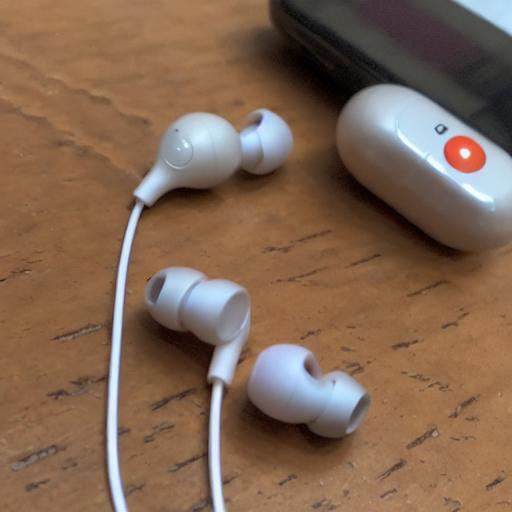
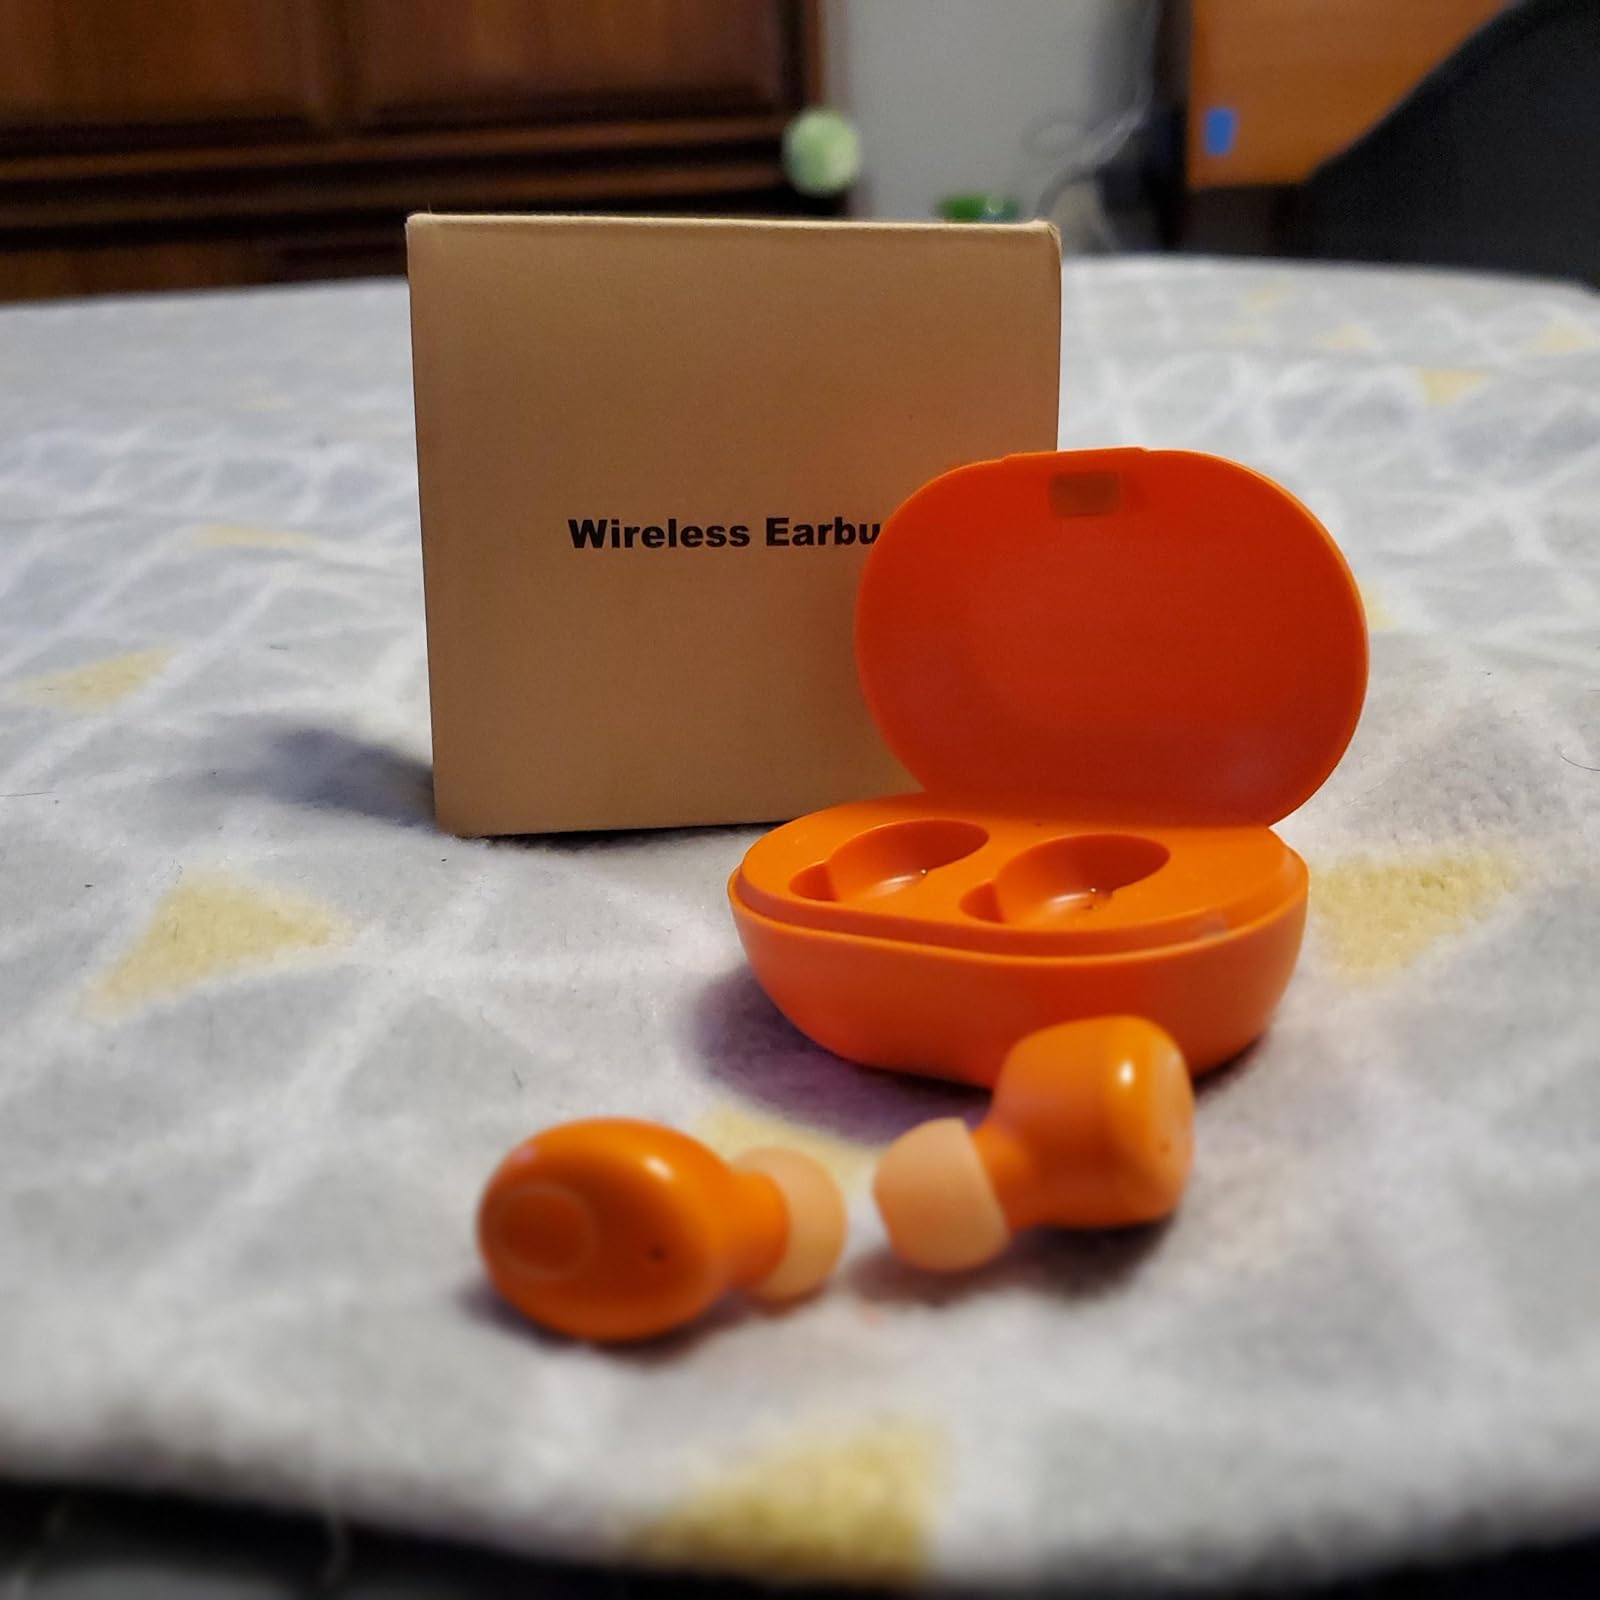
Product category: earbuds
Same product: no